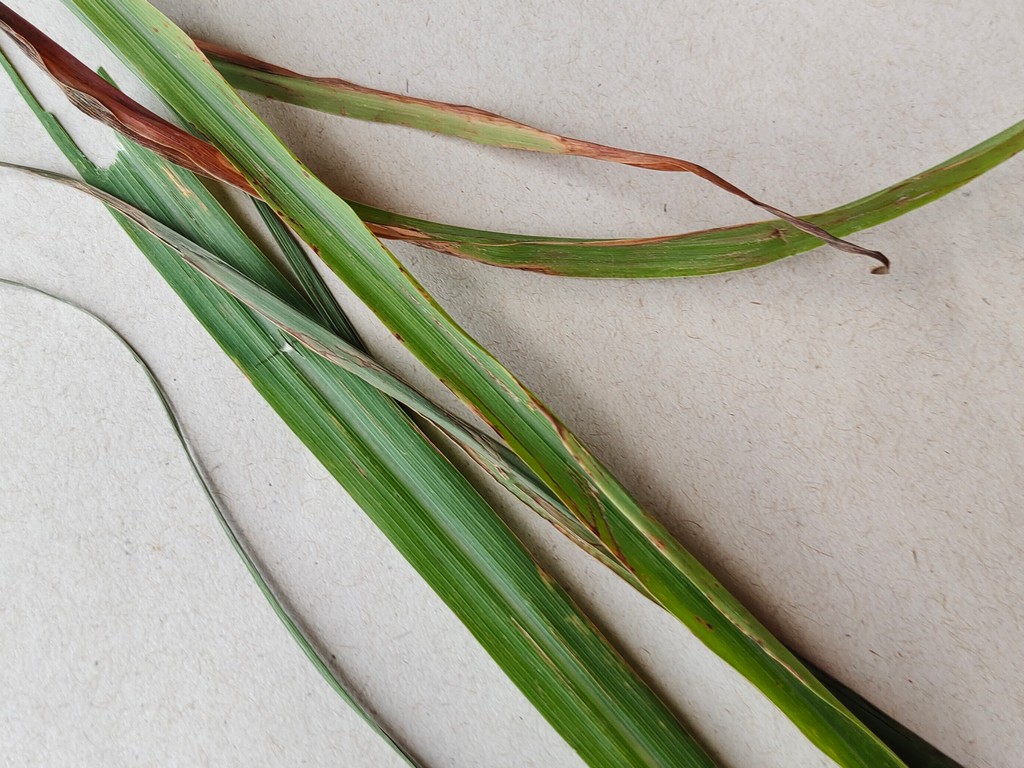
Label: Unhealthy